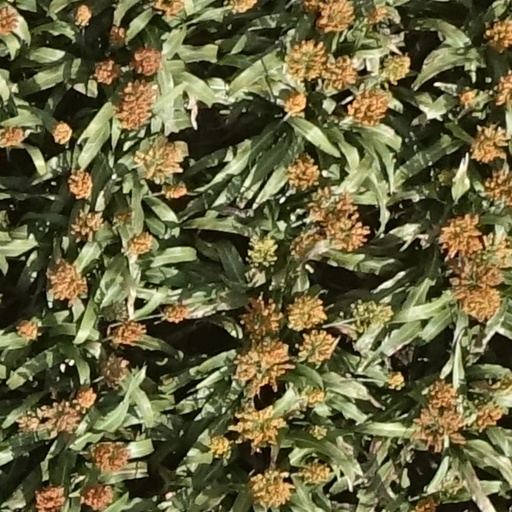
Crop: sorghum